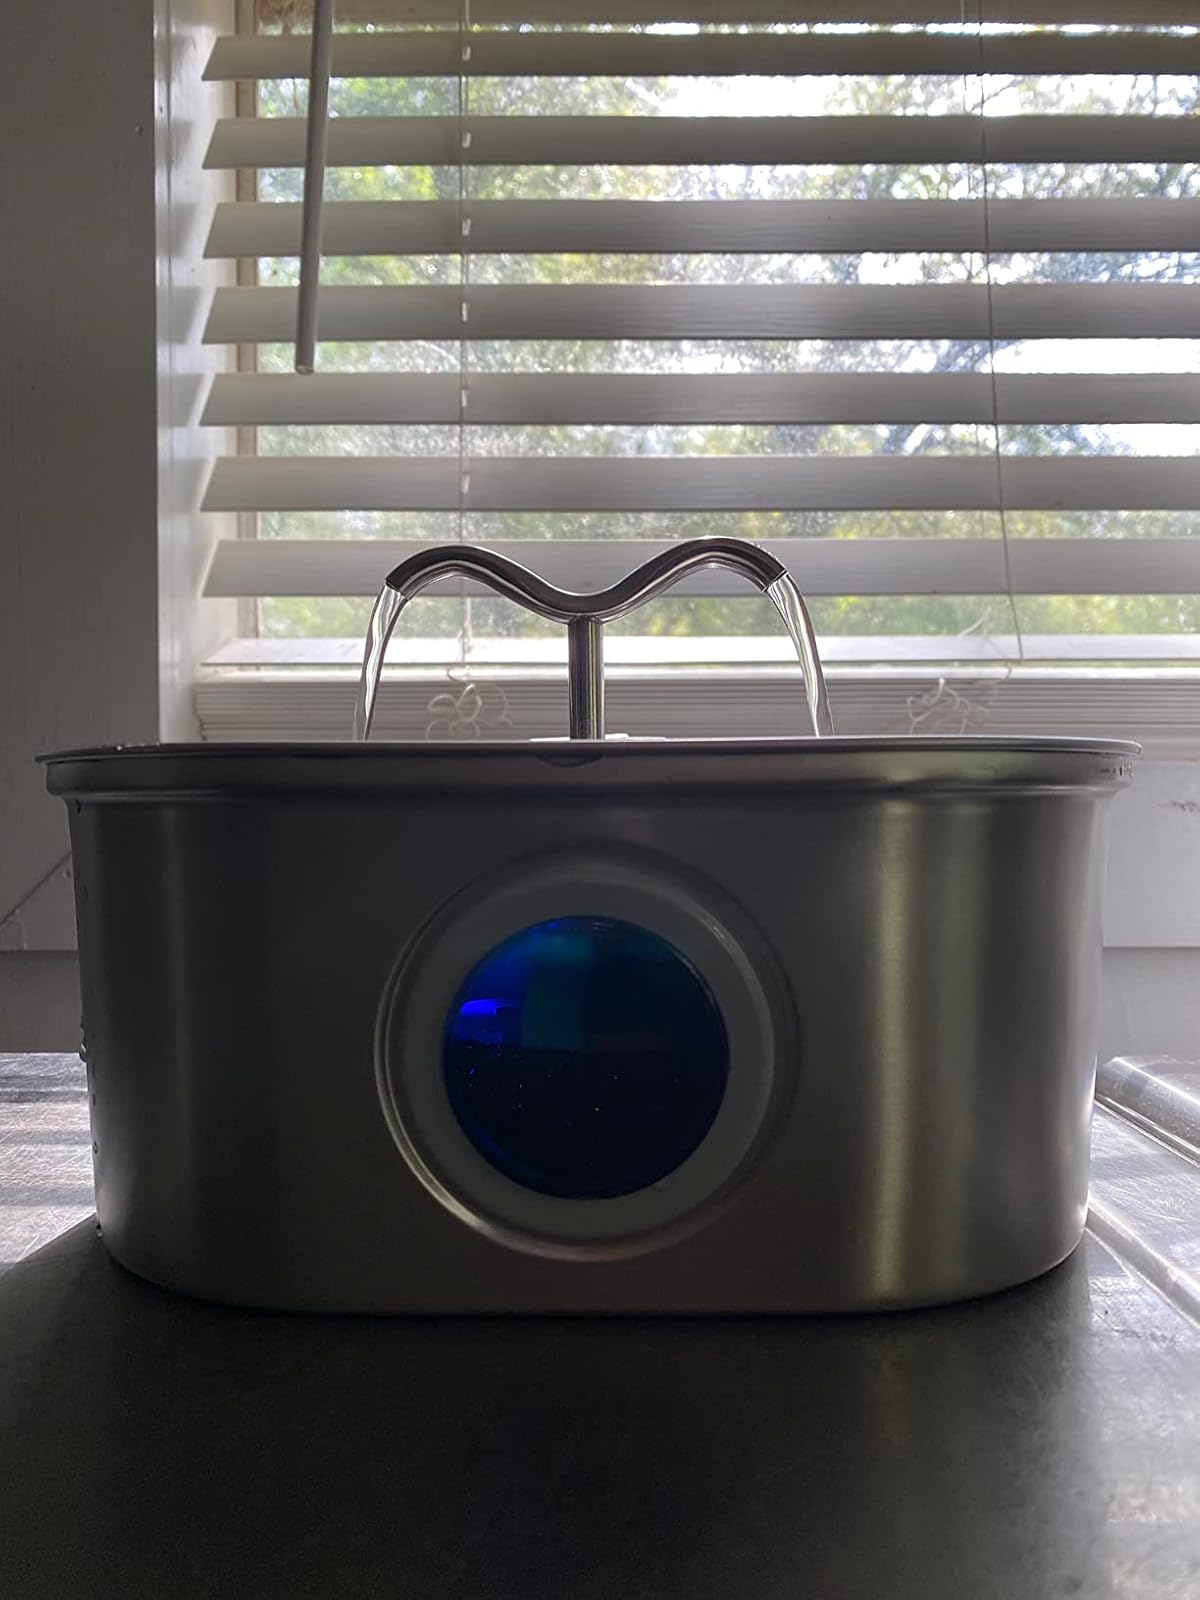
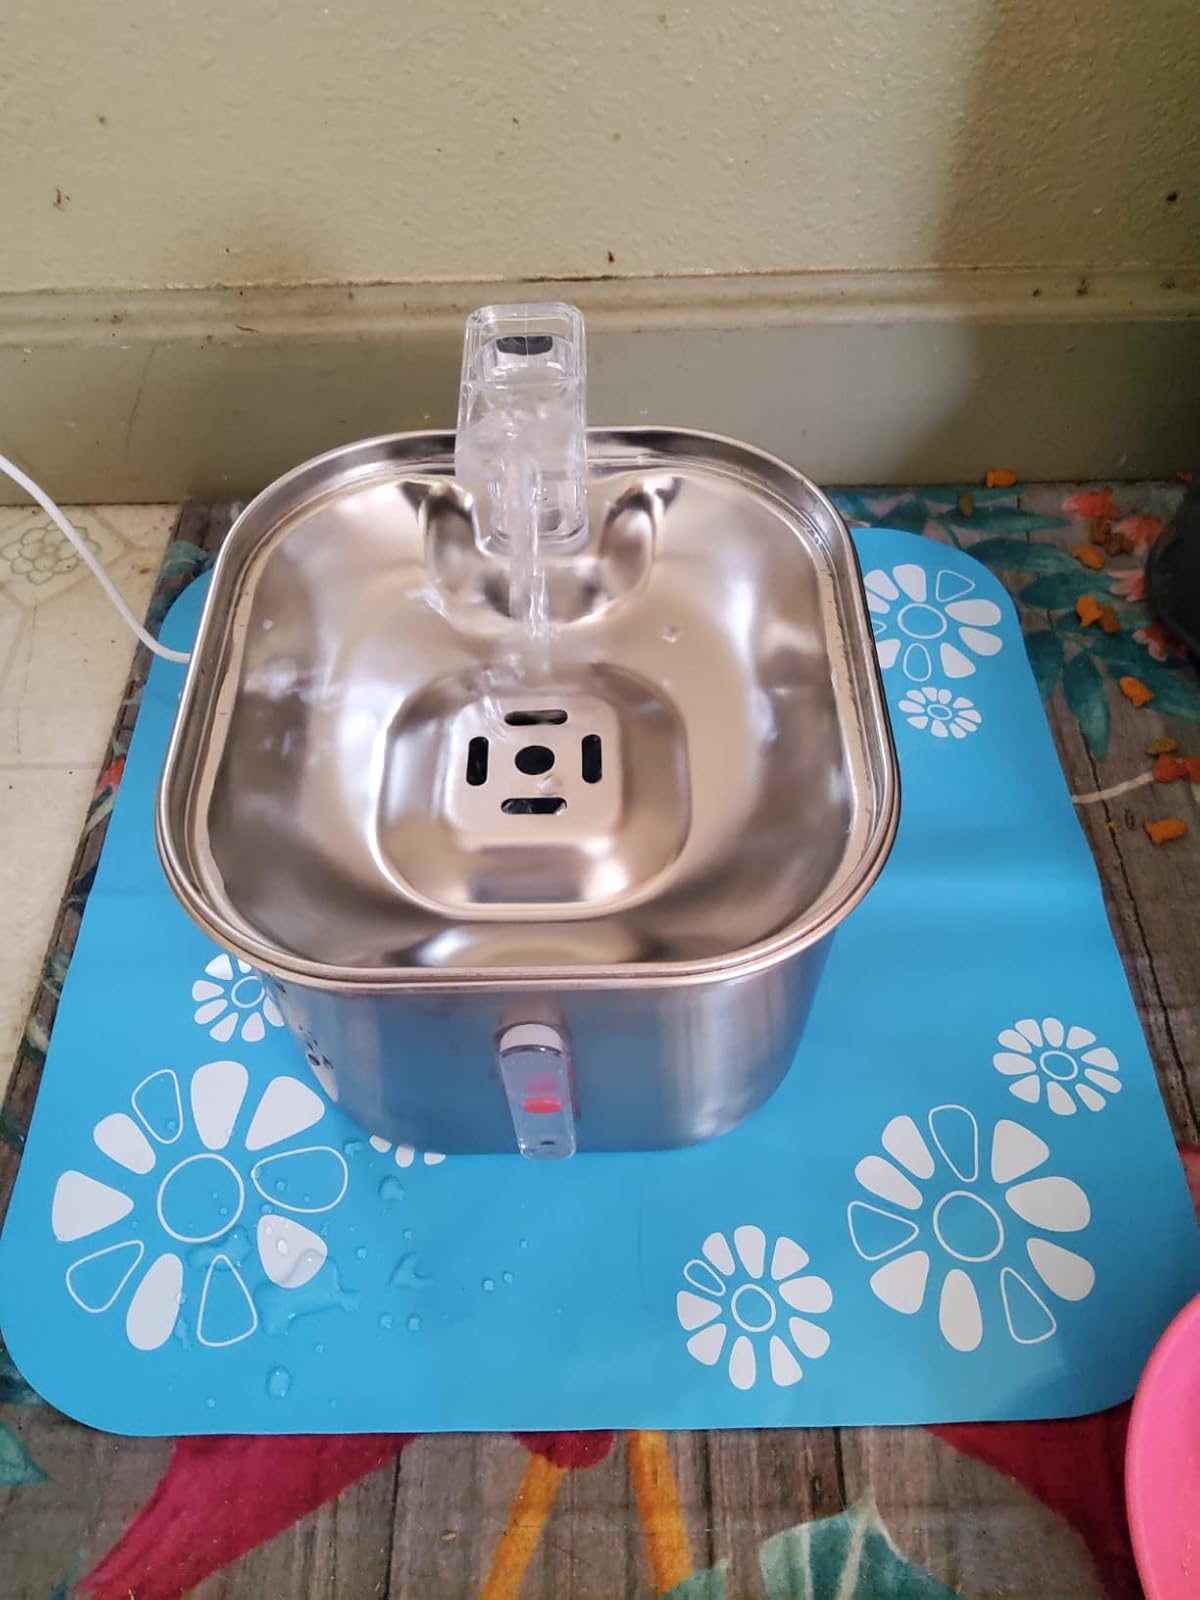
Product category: items_bowl
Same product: no